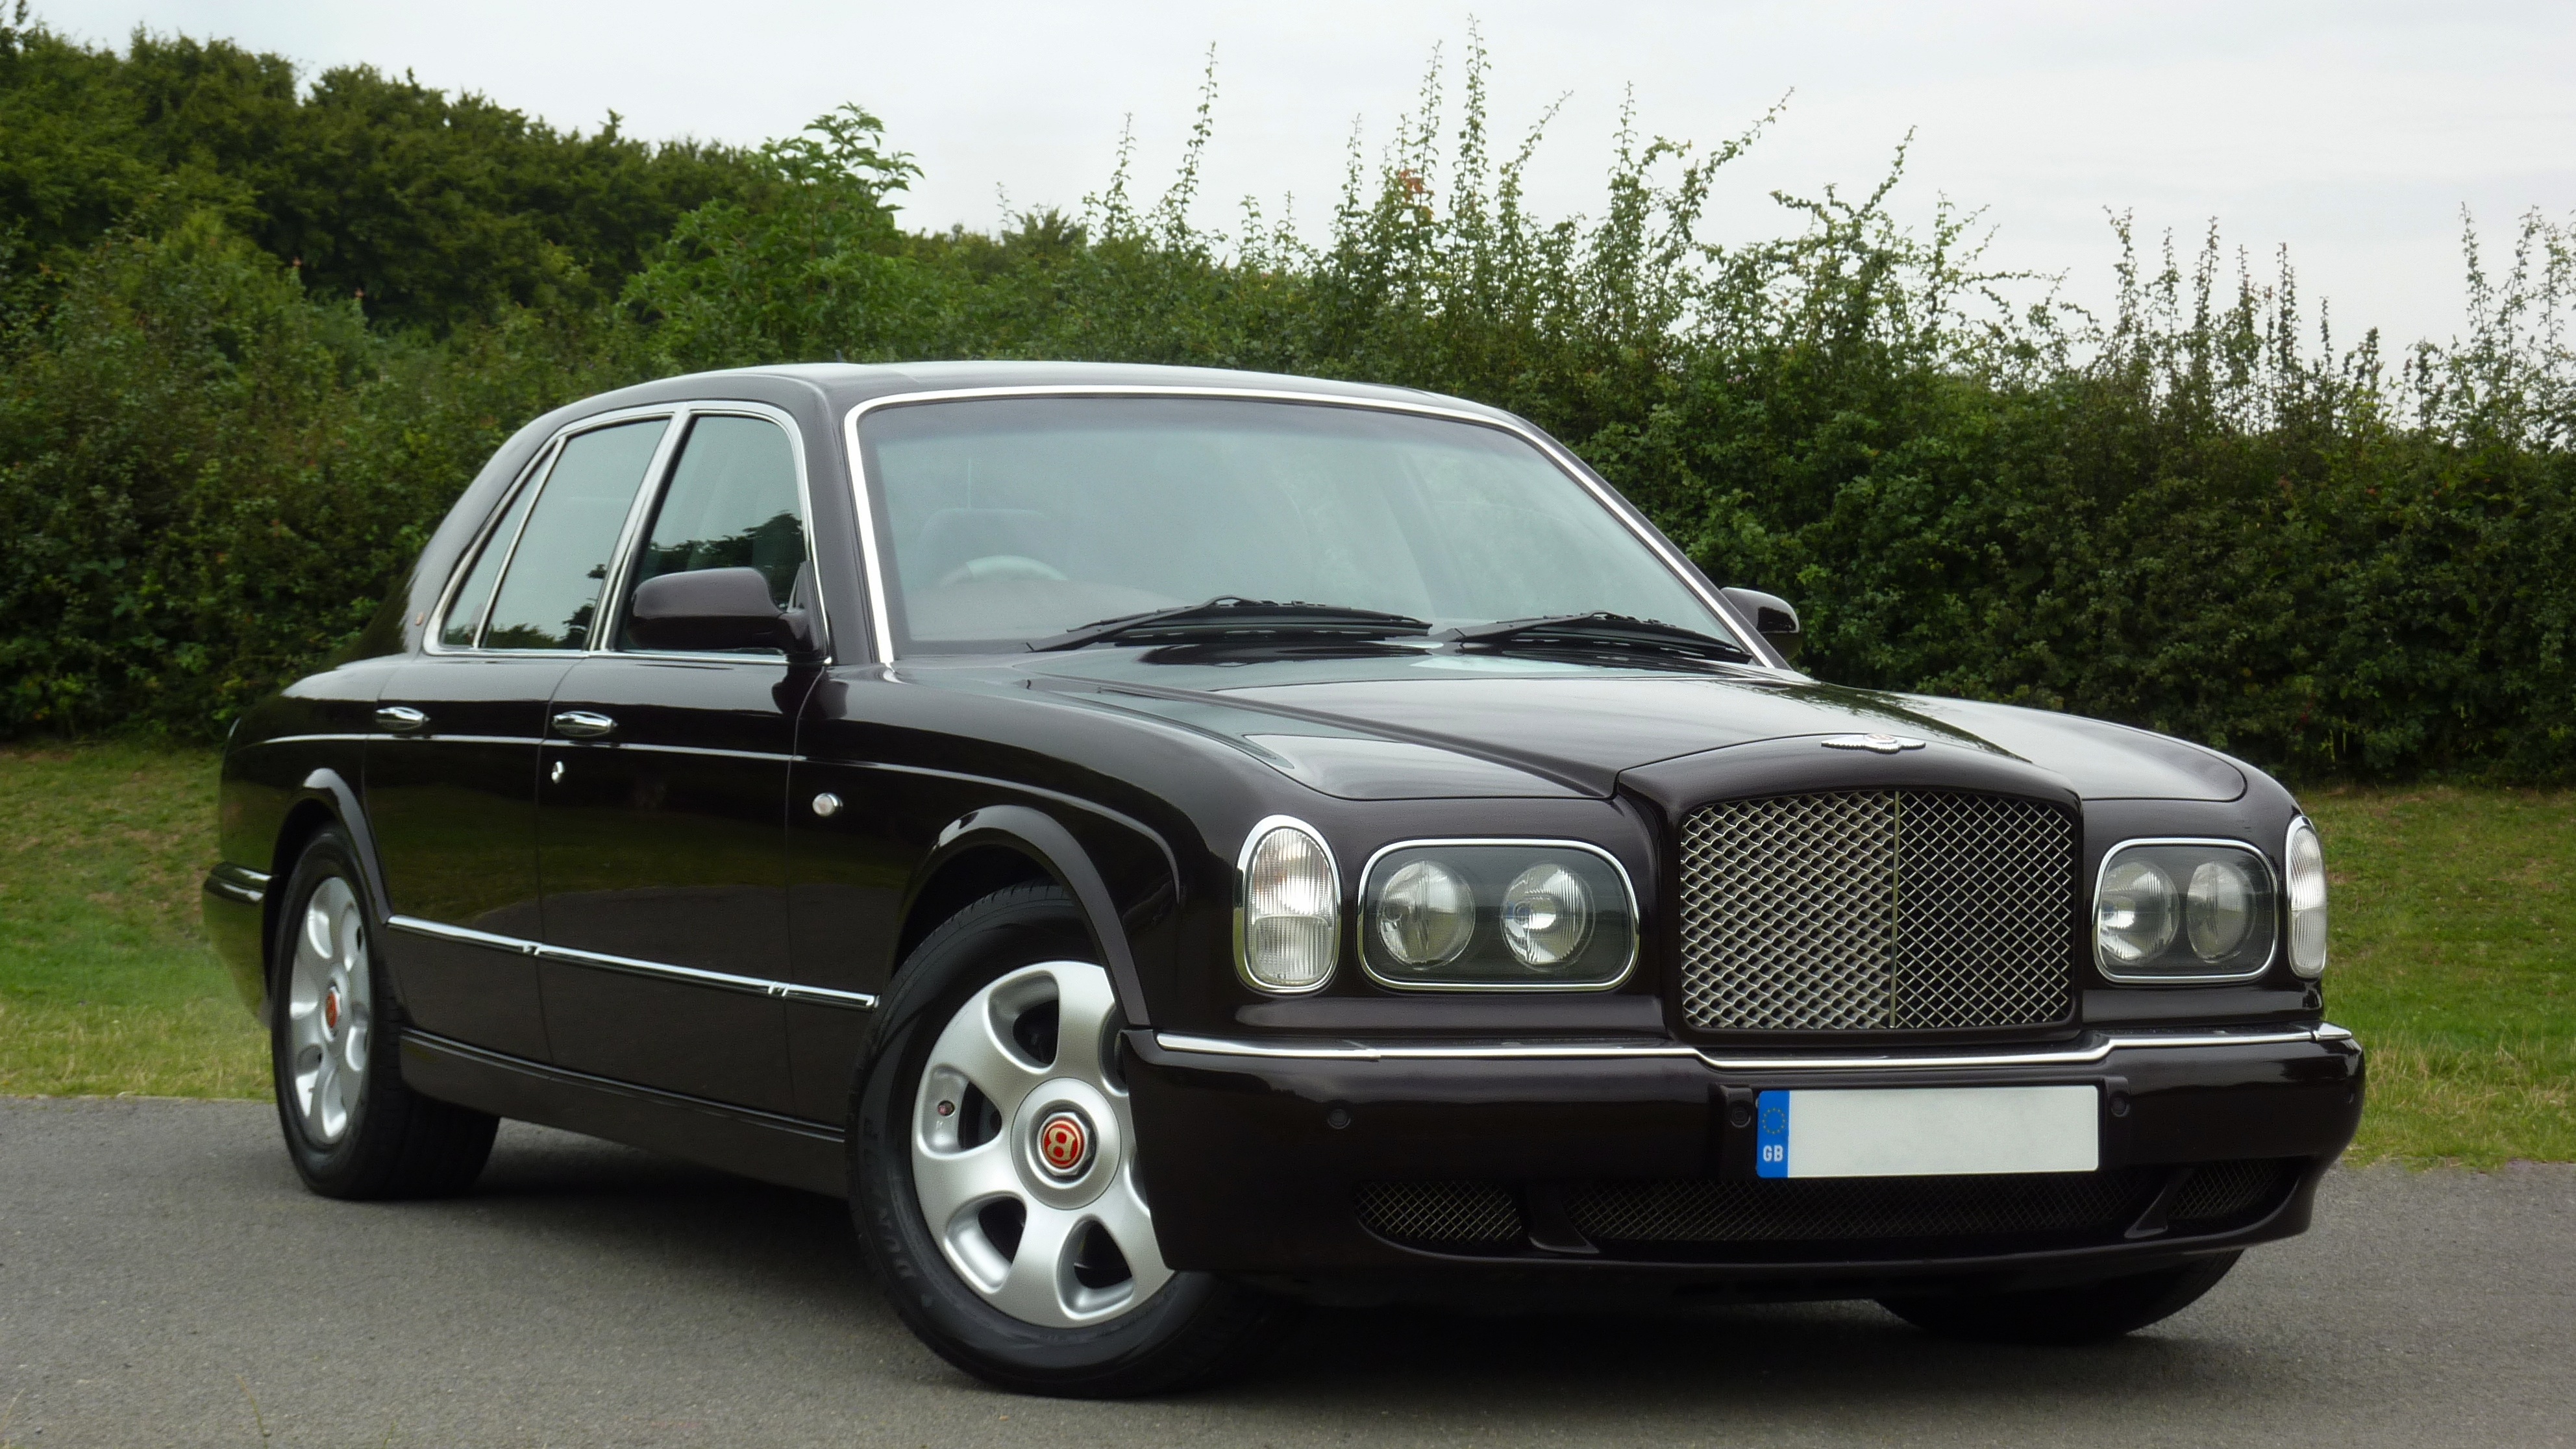
technology, car, vintage, wheel, automobile, old, transportation, transport, vehicle, drive, auto, headlight, speed, automotive, sports car, headlamp, bumper, power, chrome, engineering, luxury, engine, motor, sedan, style, front, classic, fast, bentley, metallic, stylish, land vehicle, automobile make, luxury vehicle, bentley continental flying spur, bentley arnage, rolls royce silver seraph